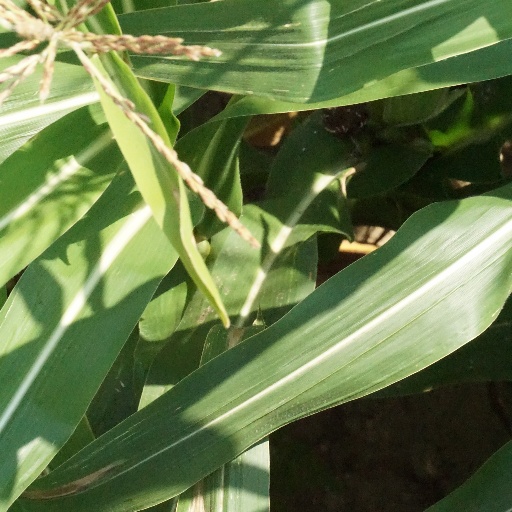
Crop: maize; corn